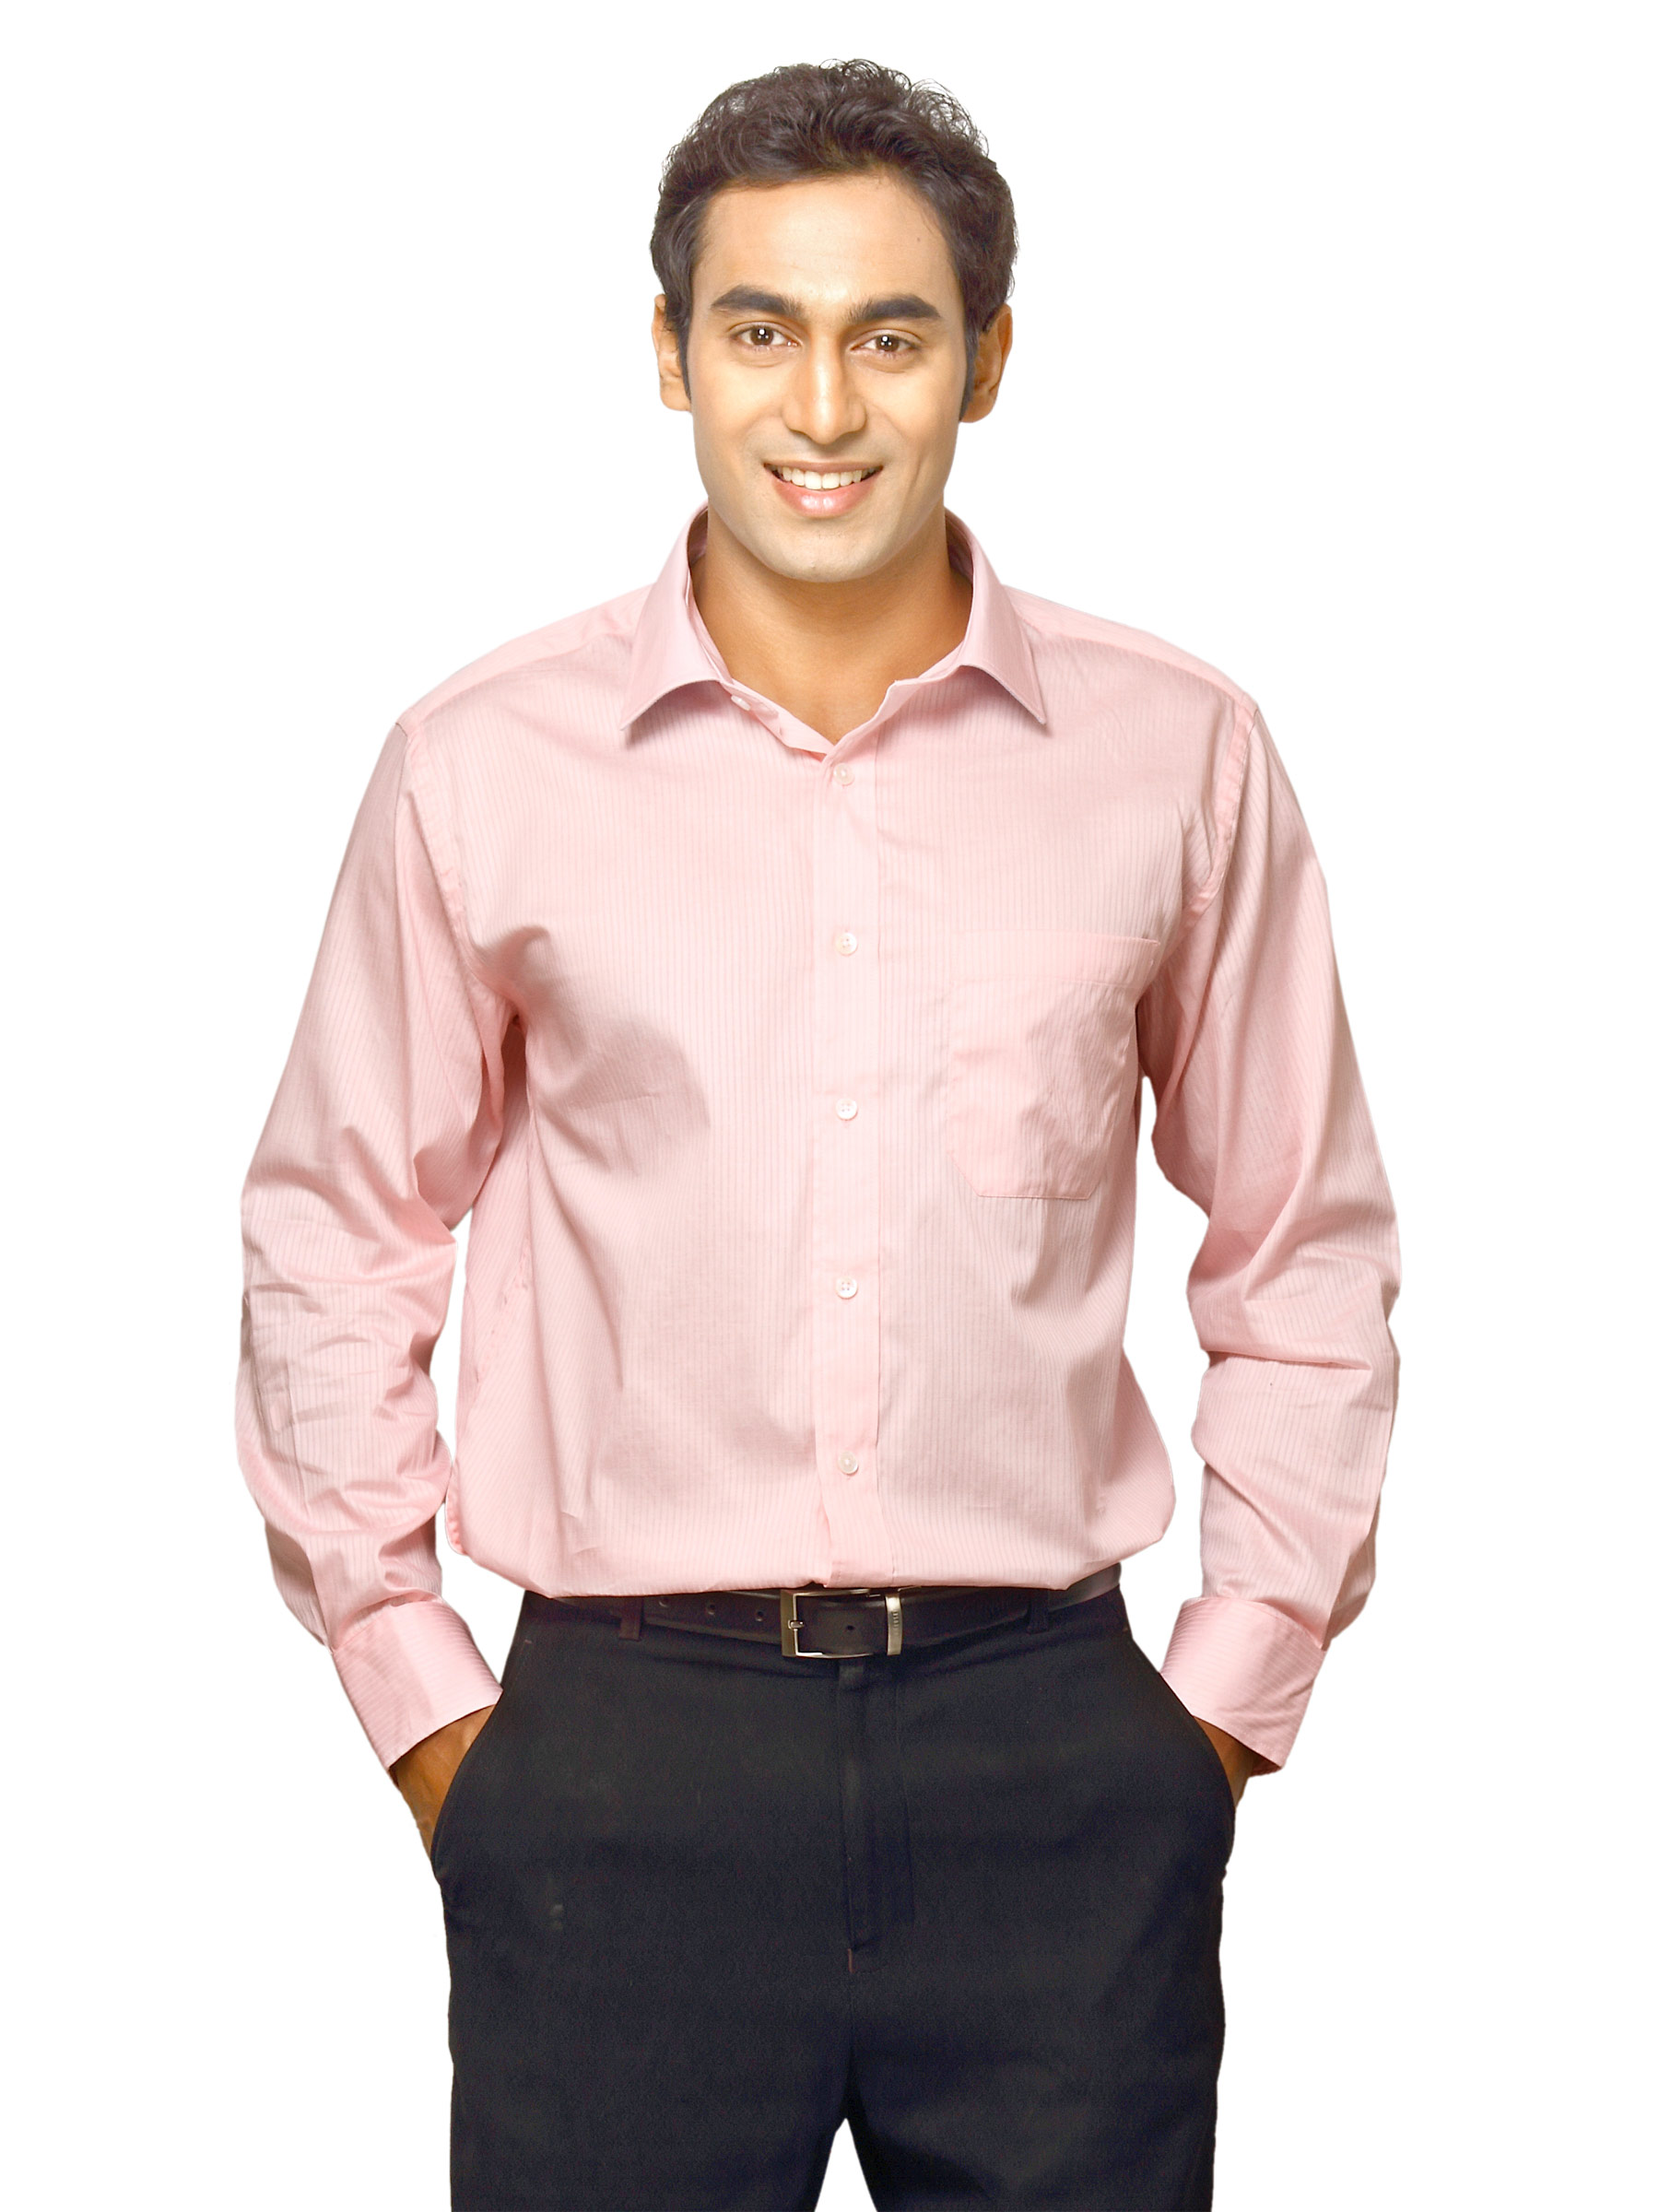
John Miller Men Solid Pink Shirt
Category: Apparel / Topwear / Shirts
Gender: Men
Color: Pink
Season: Fall 2011
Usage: Formal